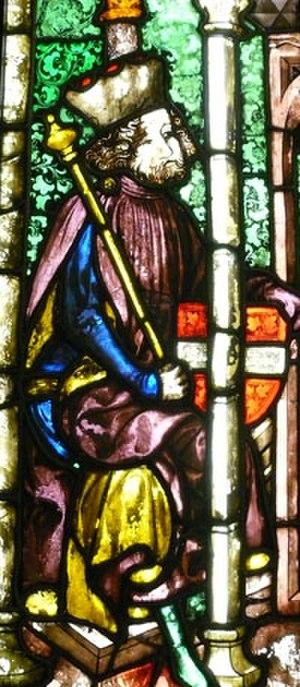
Voici une liste des souverains d'Autriche depuis la création de ce pays en 976 avec l'avènement de la maison de Babenberg.
Leopold Iᵉʳ de Habsbourg dit Der Glorwürdige ou Das Schwert Habsburg, né le 4 août 1290 à Vienne, mort le 28 février 1326 à Strasbourg.